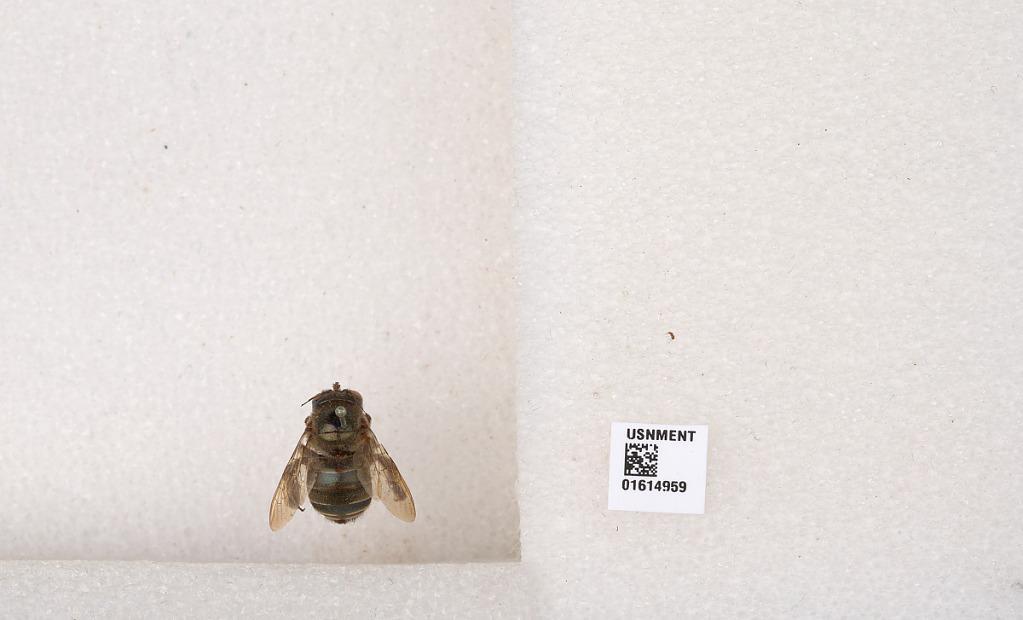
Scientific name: Xylocopa (Schonnherria) viridis Smith